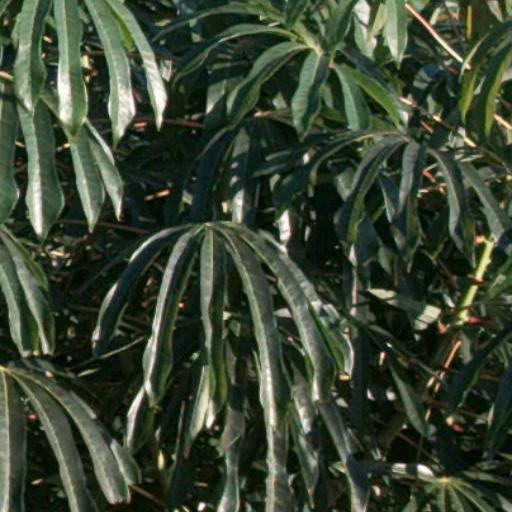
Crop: cassava